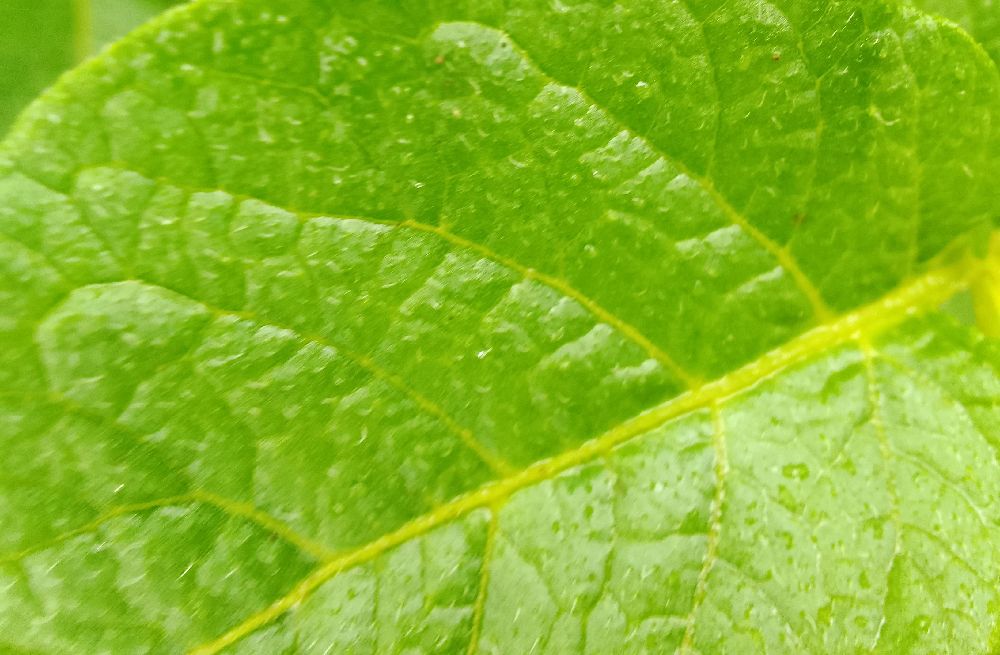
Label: Healthy